Julia Child

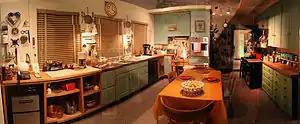
Julia Child's kitchen at the Smithsonian National Museum of American History

In the 1970s and 1980s, she was the star of numerous television programs, including "Julia Child & Company", "Julia Child & More Company", and "Dinner at Julia's". For the 1979 book "Julia Child and More Company", she won a National Book Award in category Current Interest. In 1980, Child started appearing regularly on ABC's "Good Morning America".